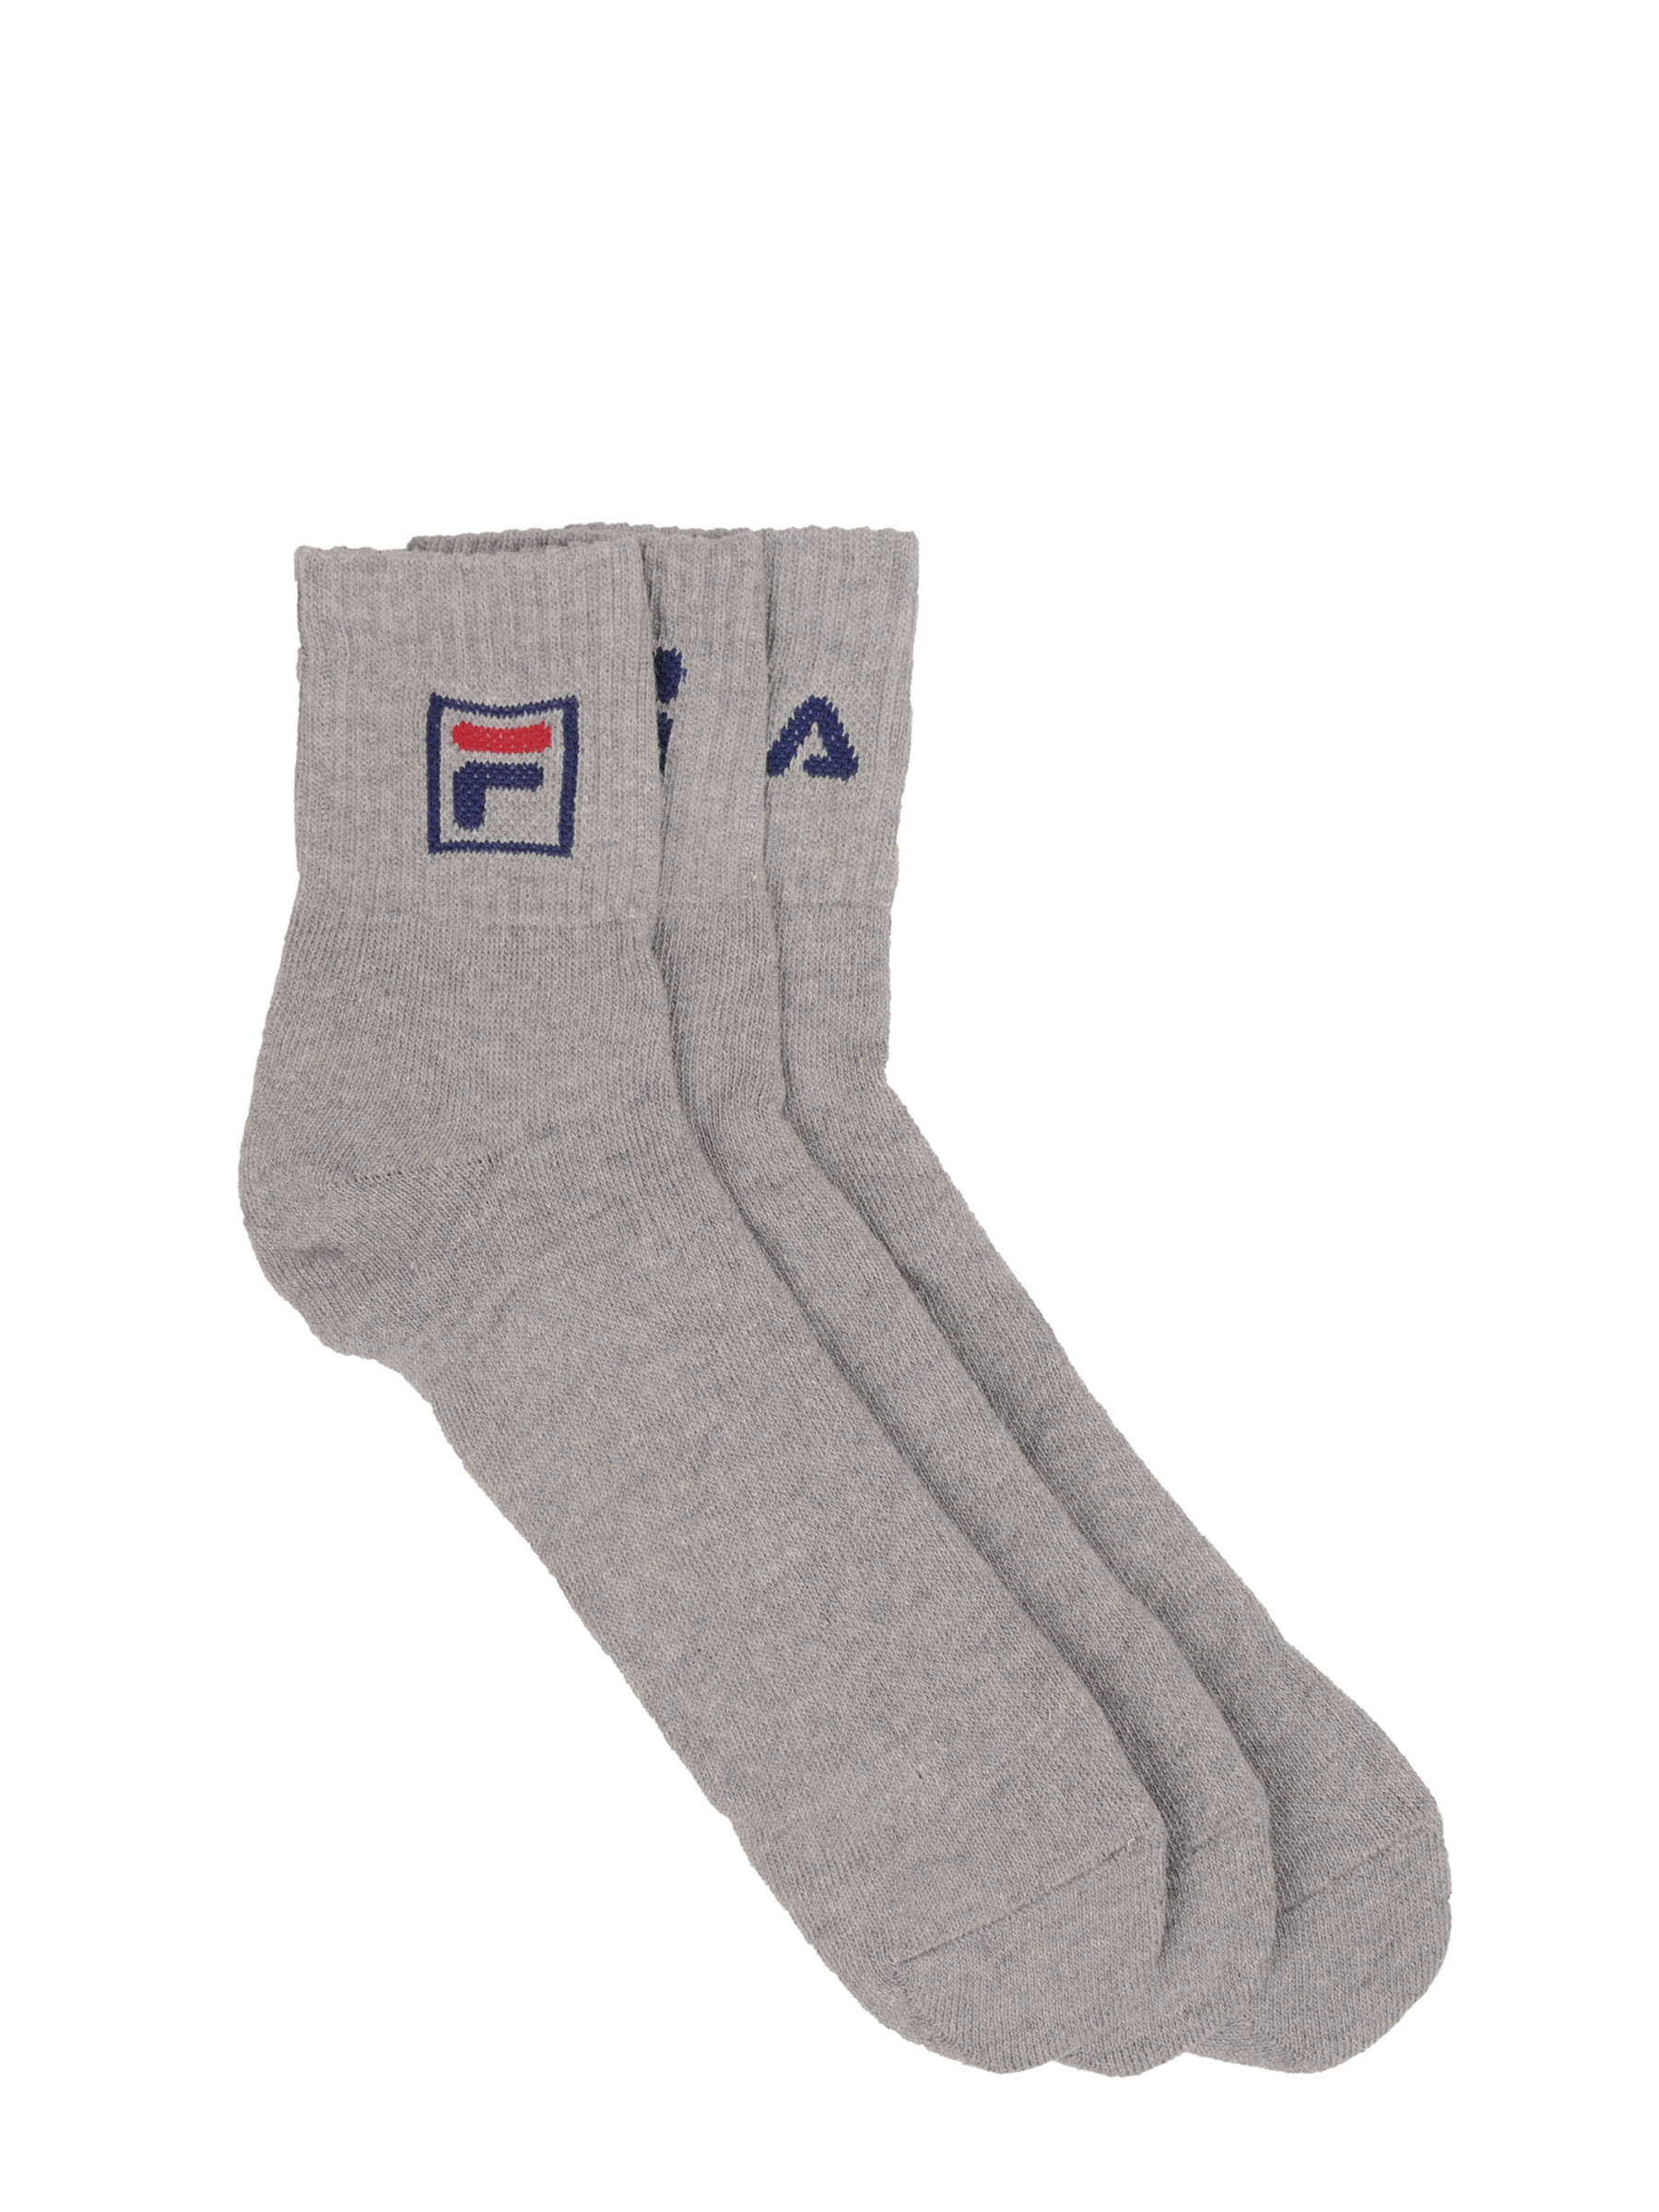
Fila Men Pack Of 3 Grey Socks
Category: Accessories / Socks / Socks
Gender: Men
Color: Grey
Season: Summer 2011
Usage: Sports